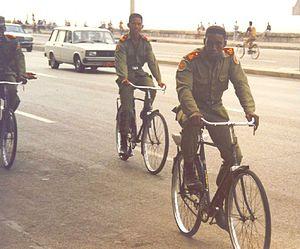
"L'OG-107 fut l'uniforme utilitaire de base de toutes les branches des Forces armées des États-Unis à partir de 1952 jusqu'à sa suppression en 1989. La désignation provient du code couleur ""Vert Olive 107"" et ""Vert Olive 507"" de l'US Army, qui sont des nuances de vert foncé. Le OG-107 étant en coton et le OG-507 en polyester-coton, mélange introduit au début des années 1970. Quel que soit le tissu, les deux nuances étaient presque identiques. L'OG-107 a été remplacé par l'uniforme de Combat dans les années 1980. Il fut également utilisé par plusieurs autres pays, notamment ceux ayant reçu de l'aide militaire des États-Unis.